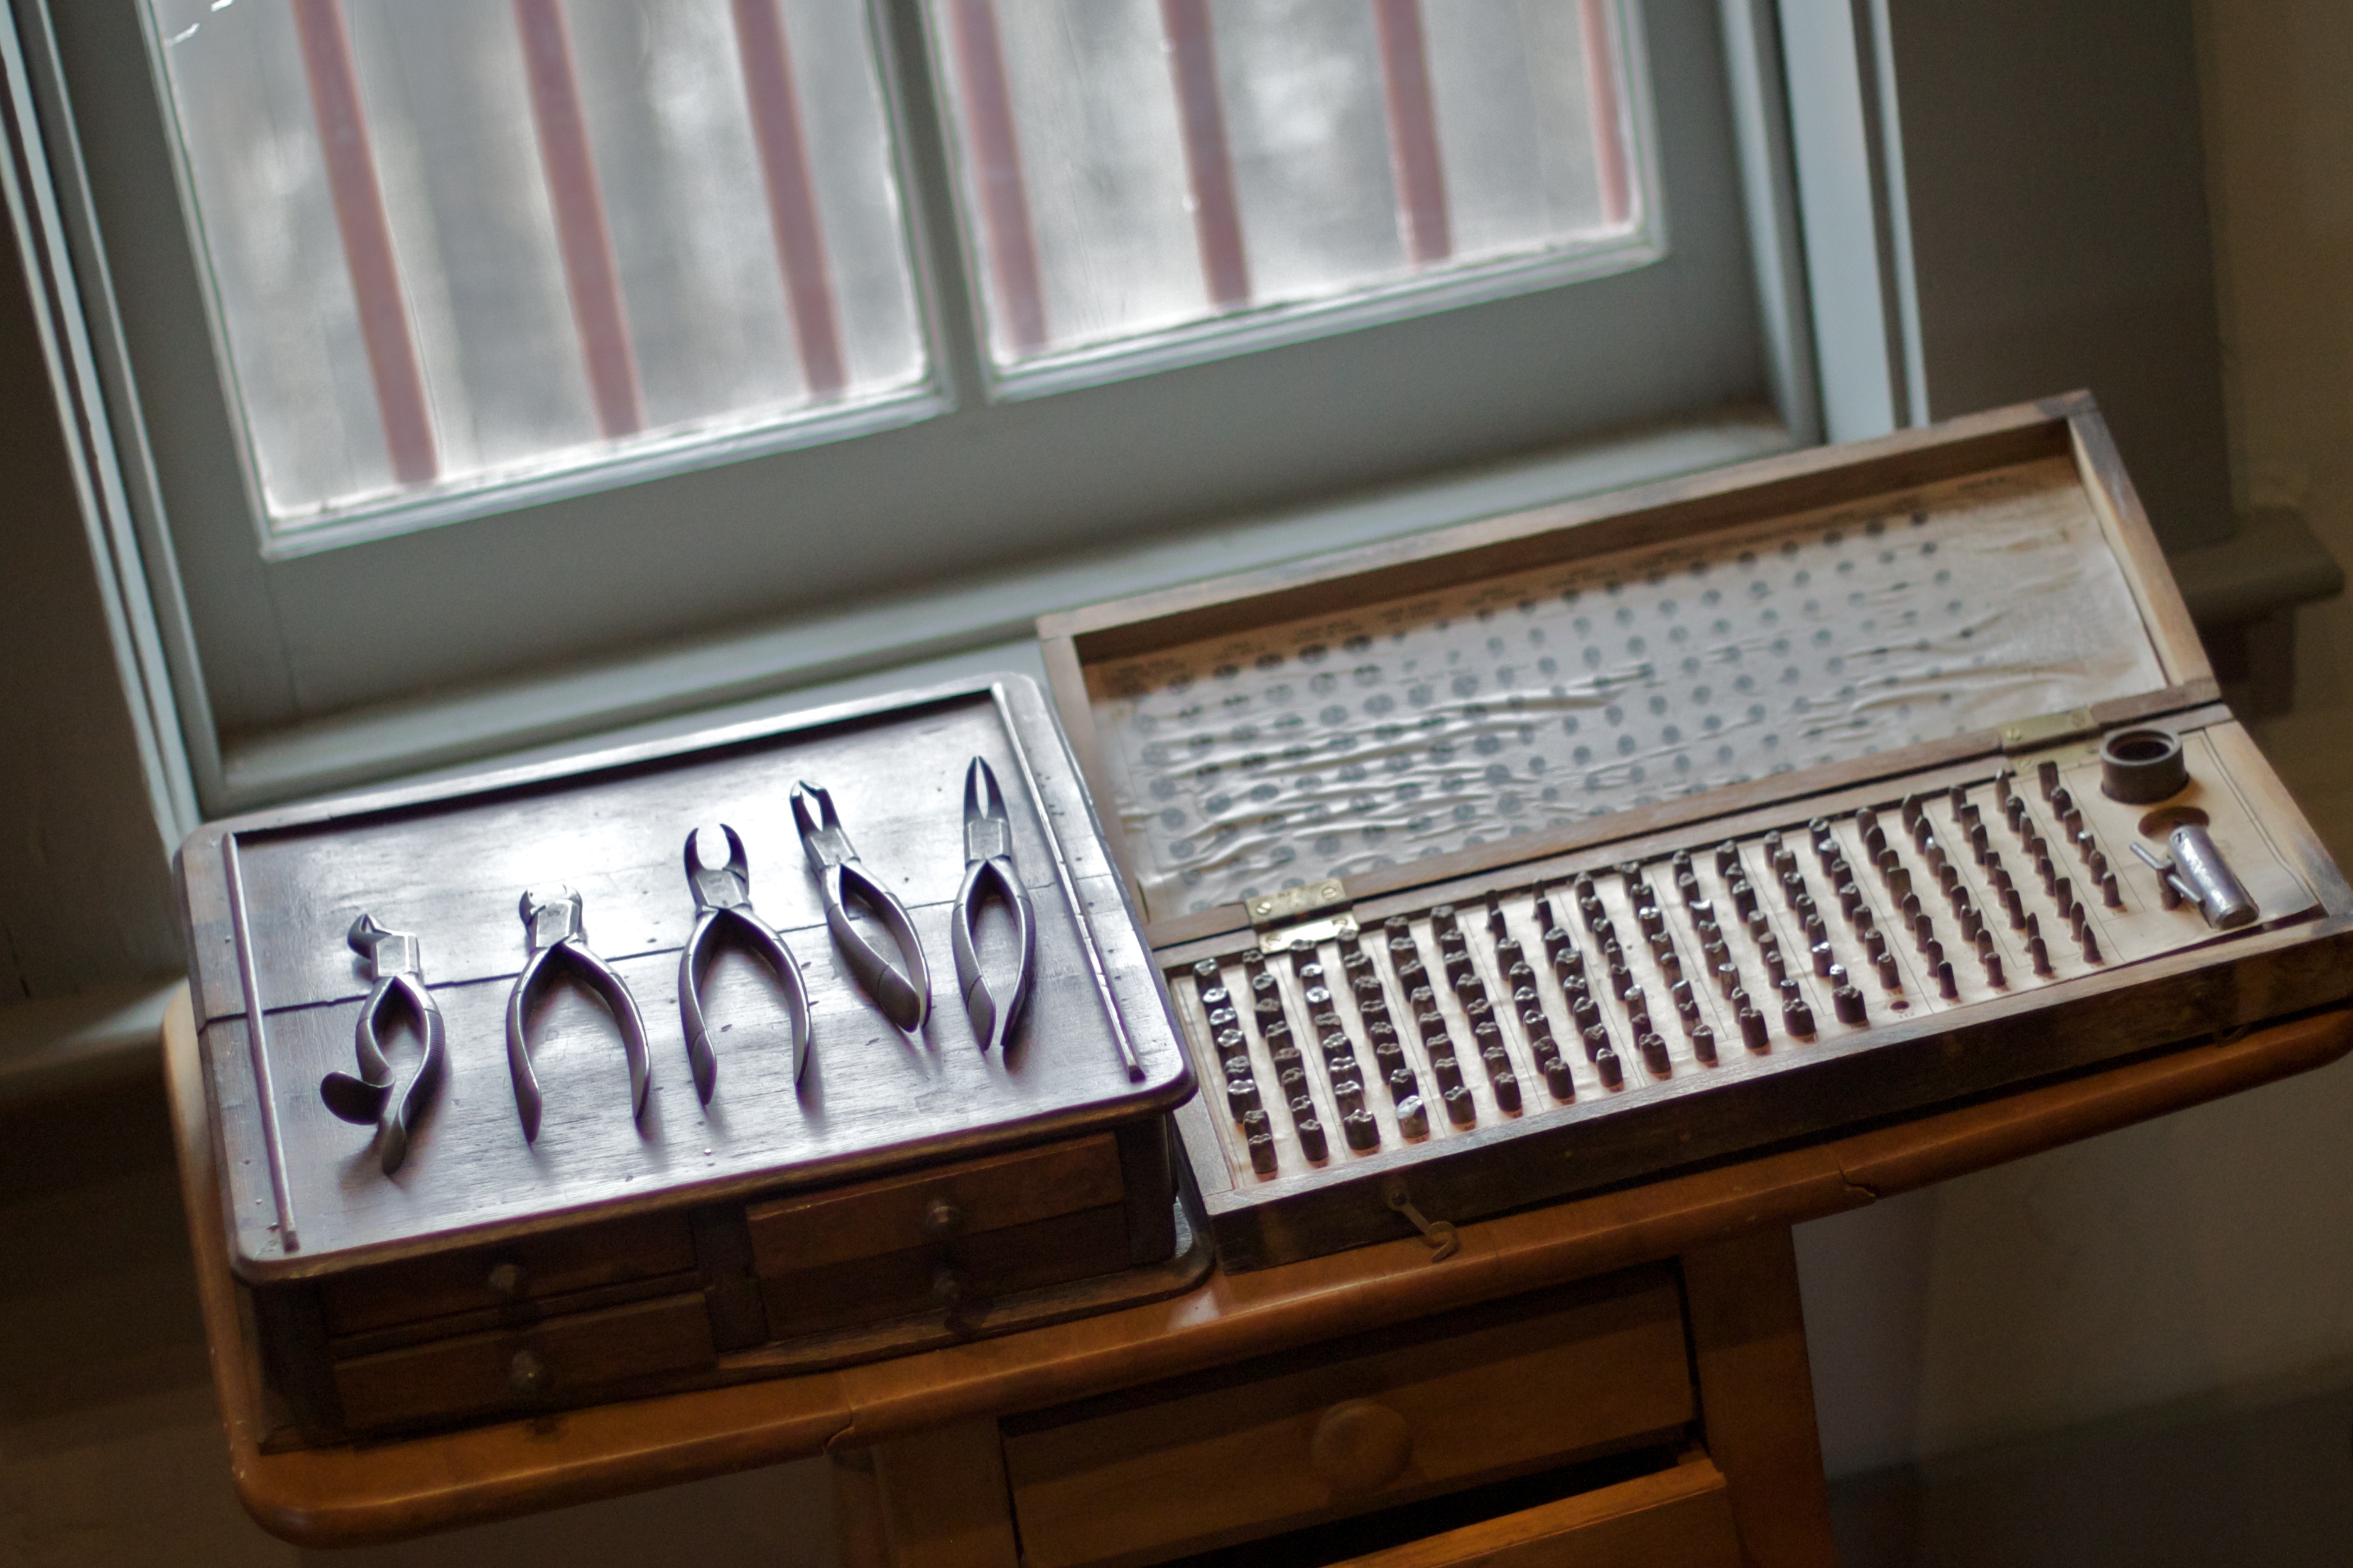
furniture, room, eye, organ, odyssey, wyoming